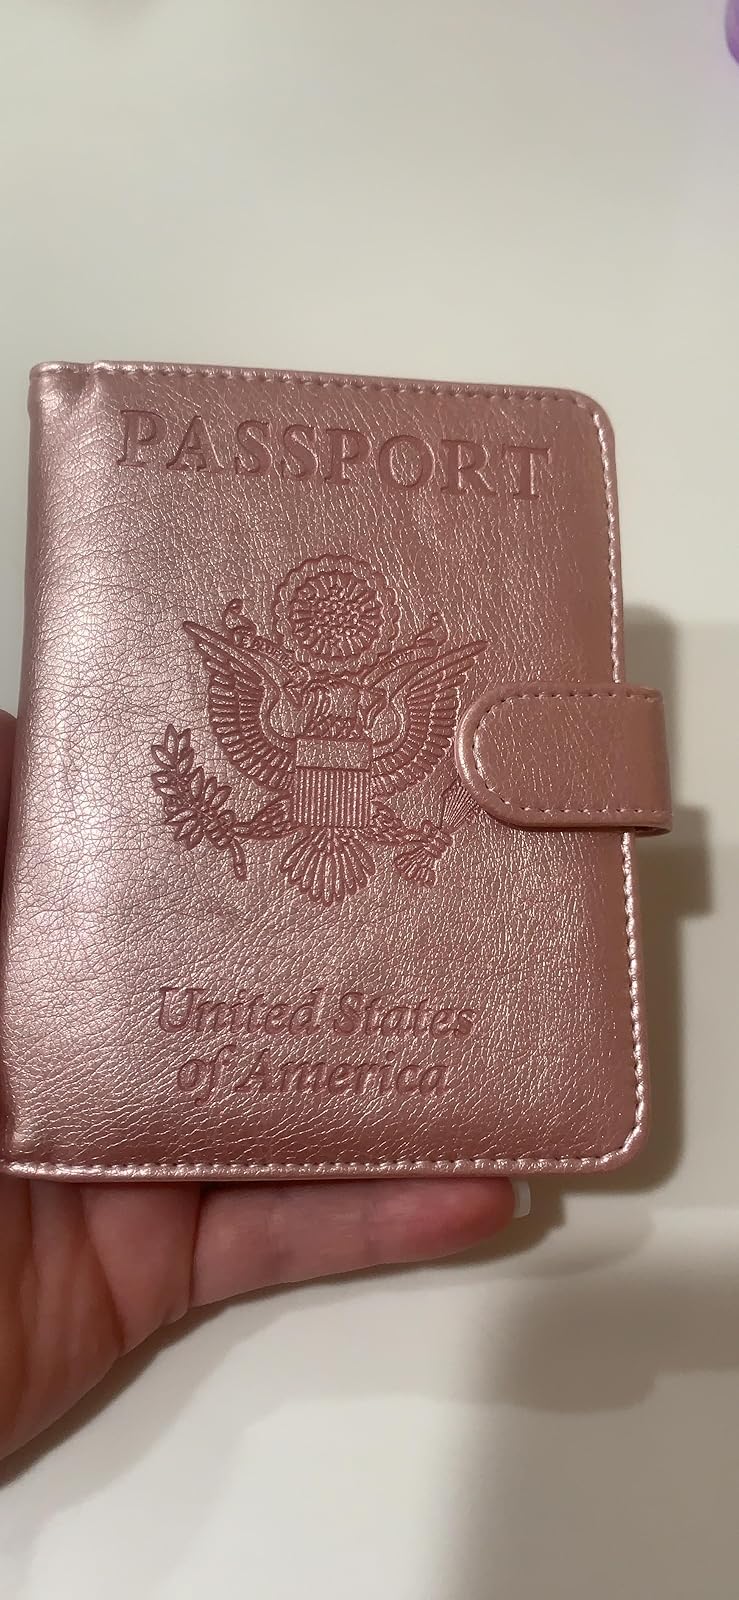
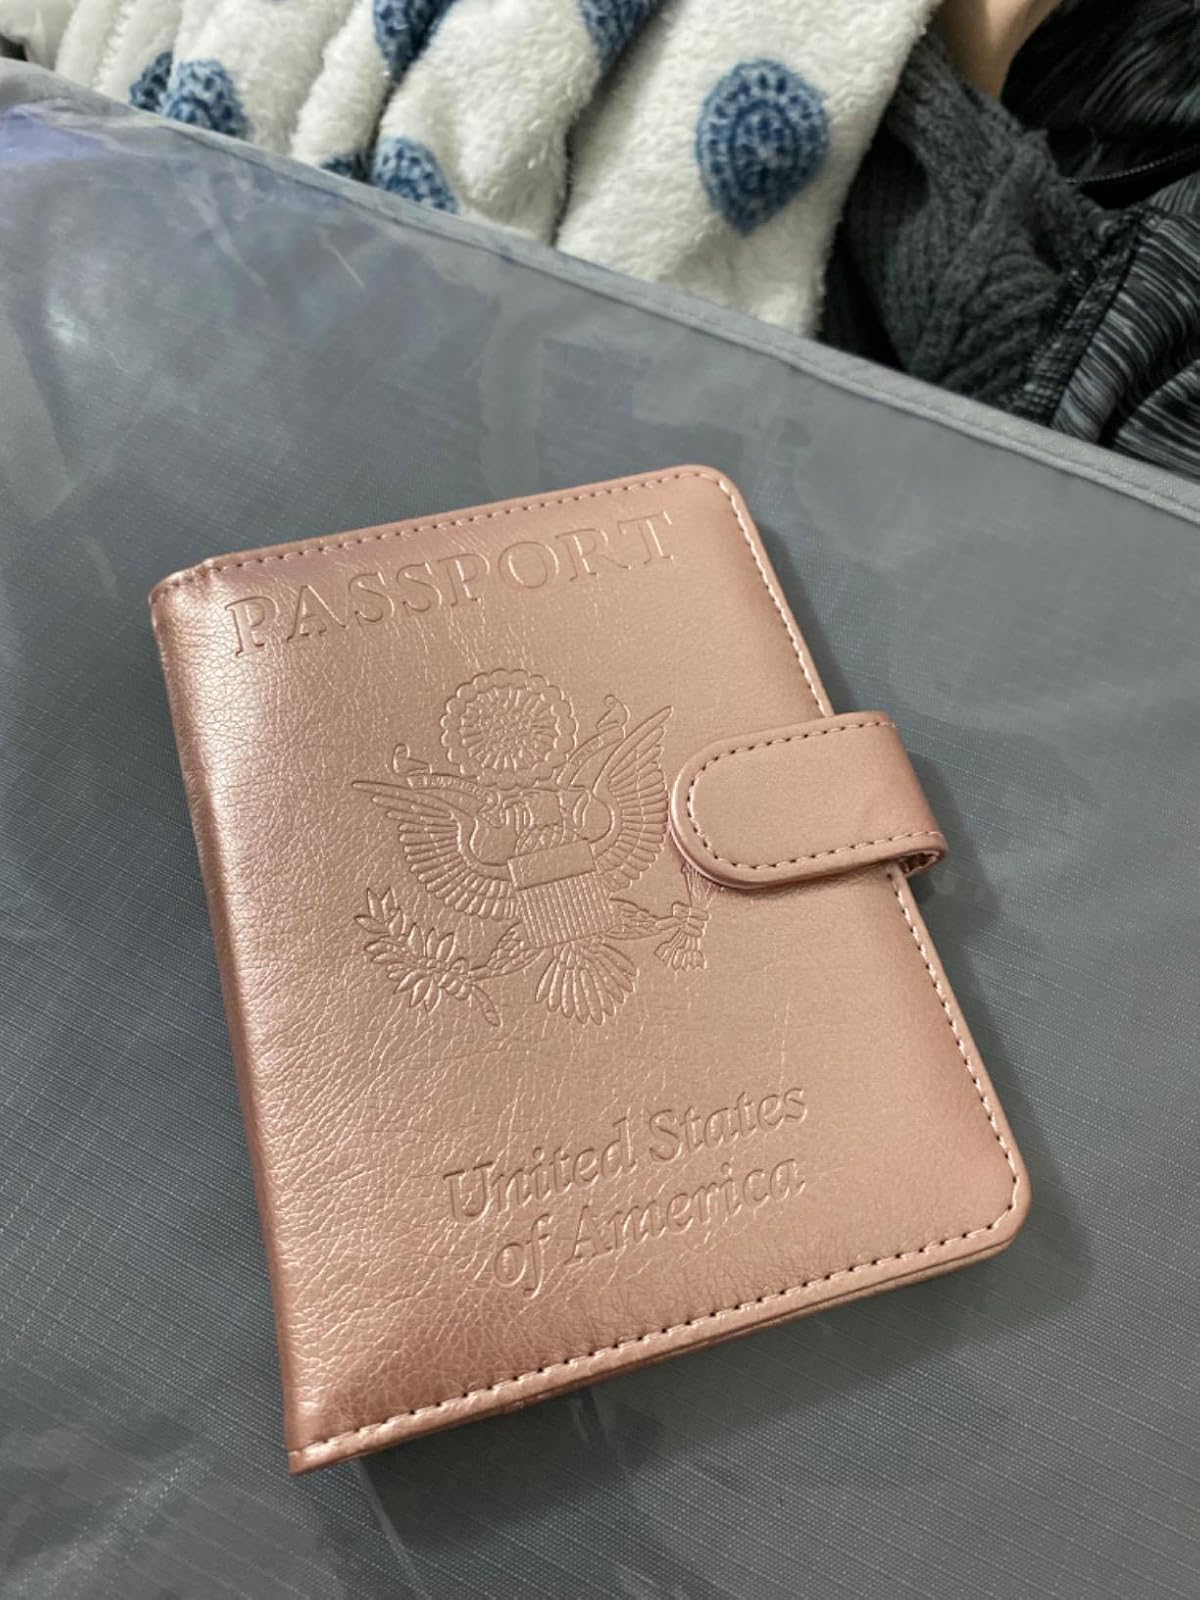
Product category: accessories_wallet
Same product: yes